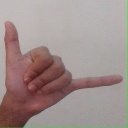
अक्षर: द